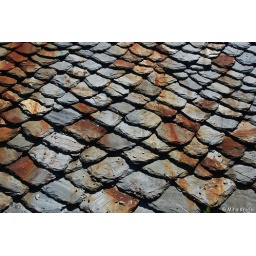
roof of an abandoned house in Gran Paradiso National Park, Western Alps, Italy